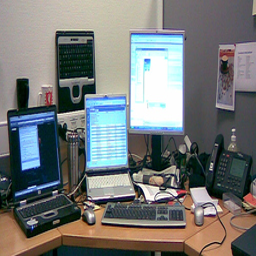
A corner desk with 3 computers and a phone.
A desk with three laptop computers open on top.
The computer desk has two laptops near the monitor.
A couple of laptop computers sitting on a  desk.
A bunch of different kind of computers sitting on a desk